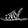
Label: Sandal